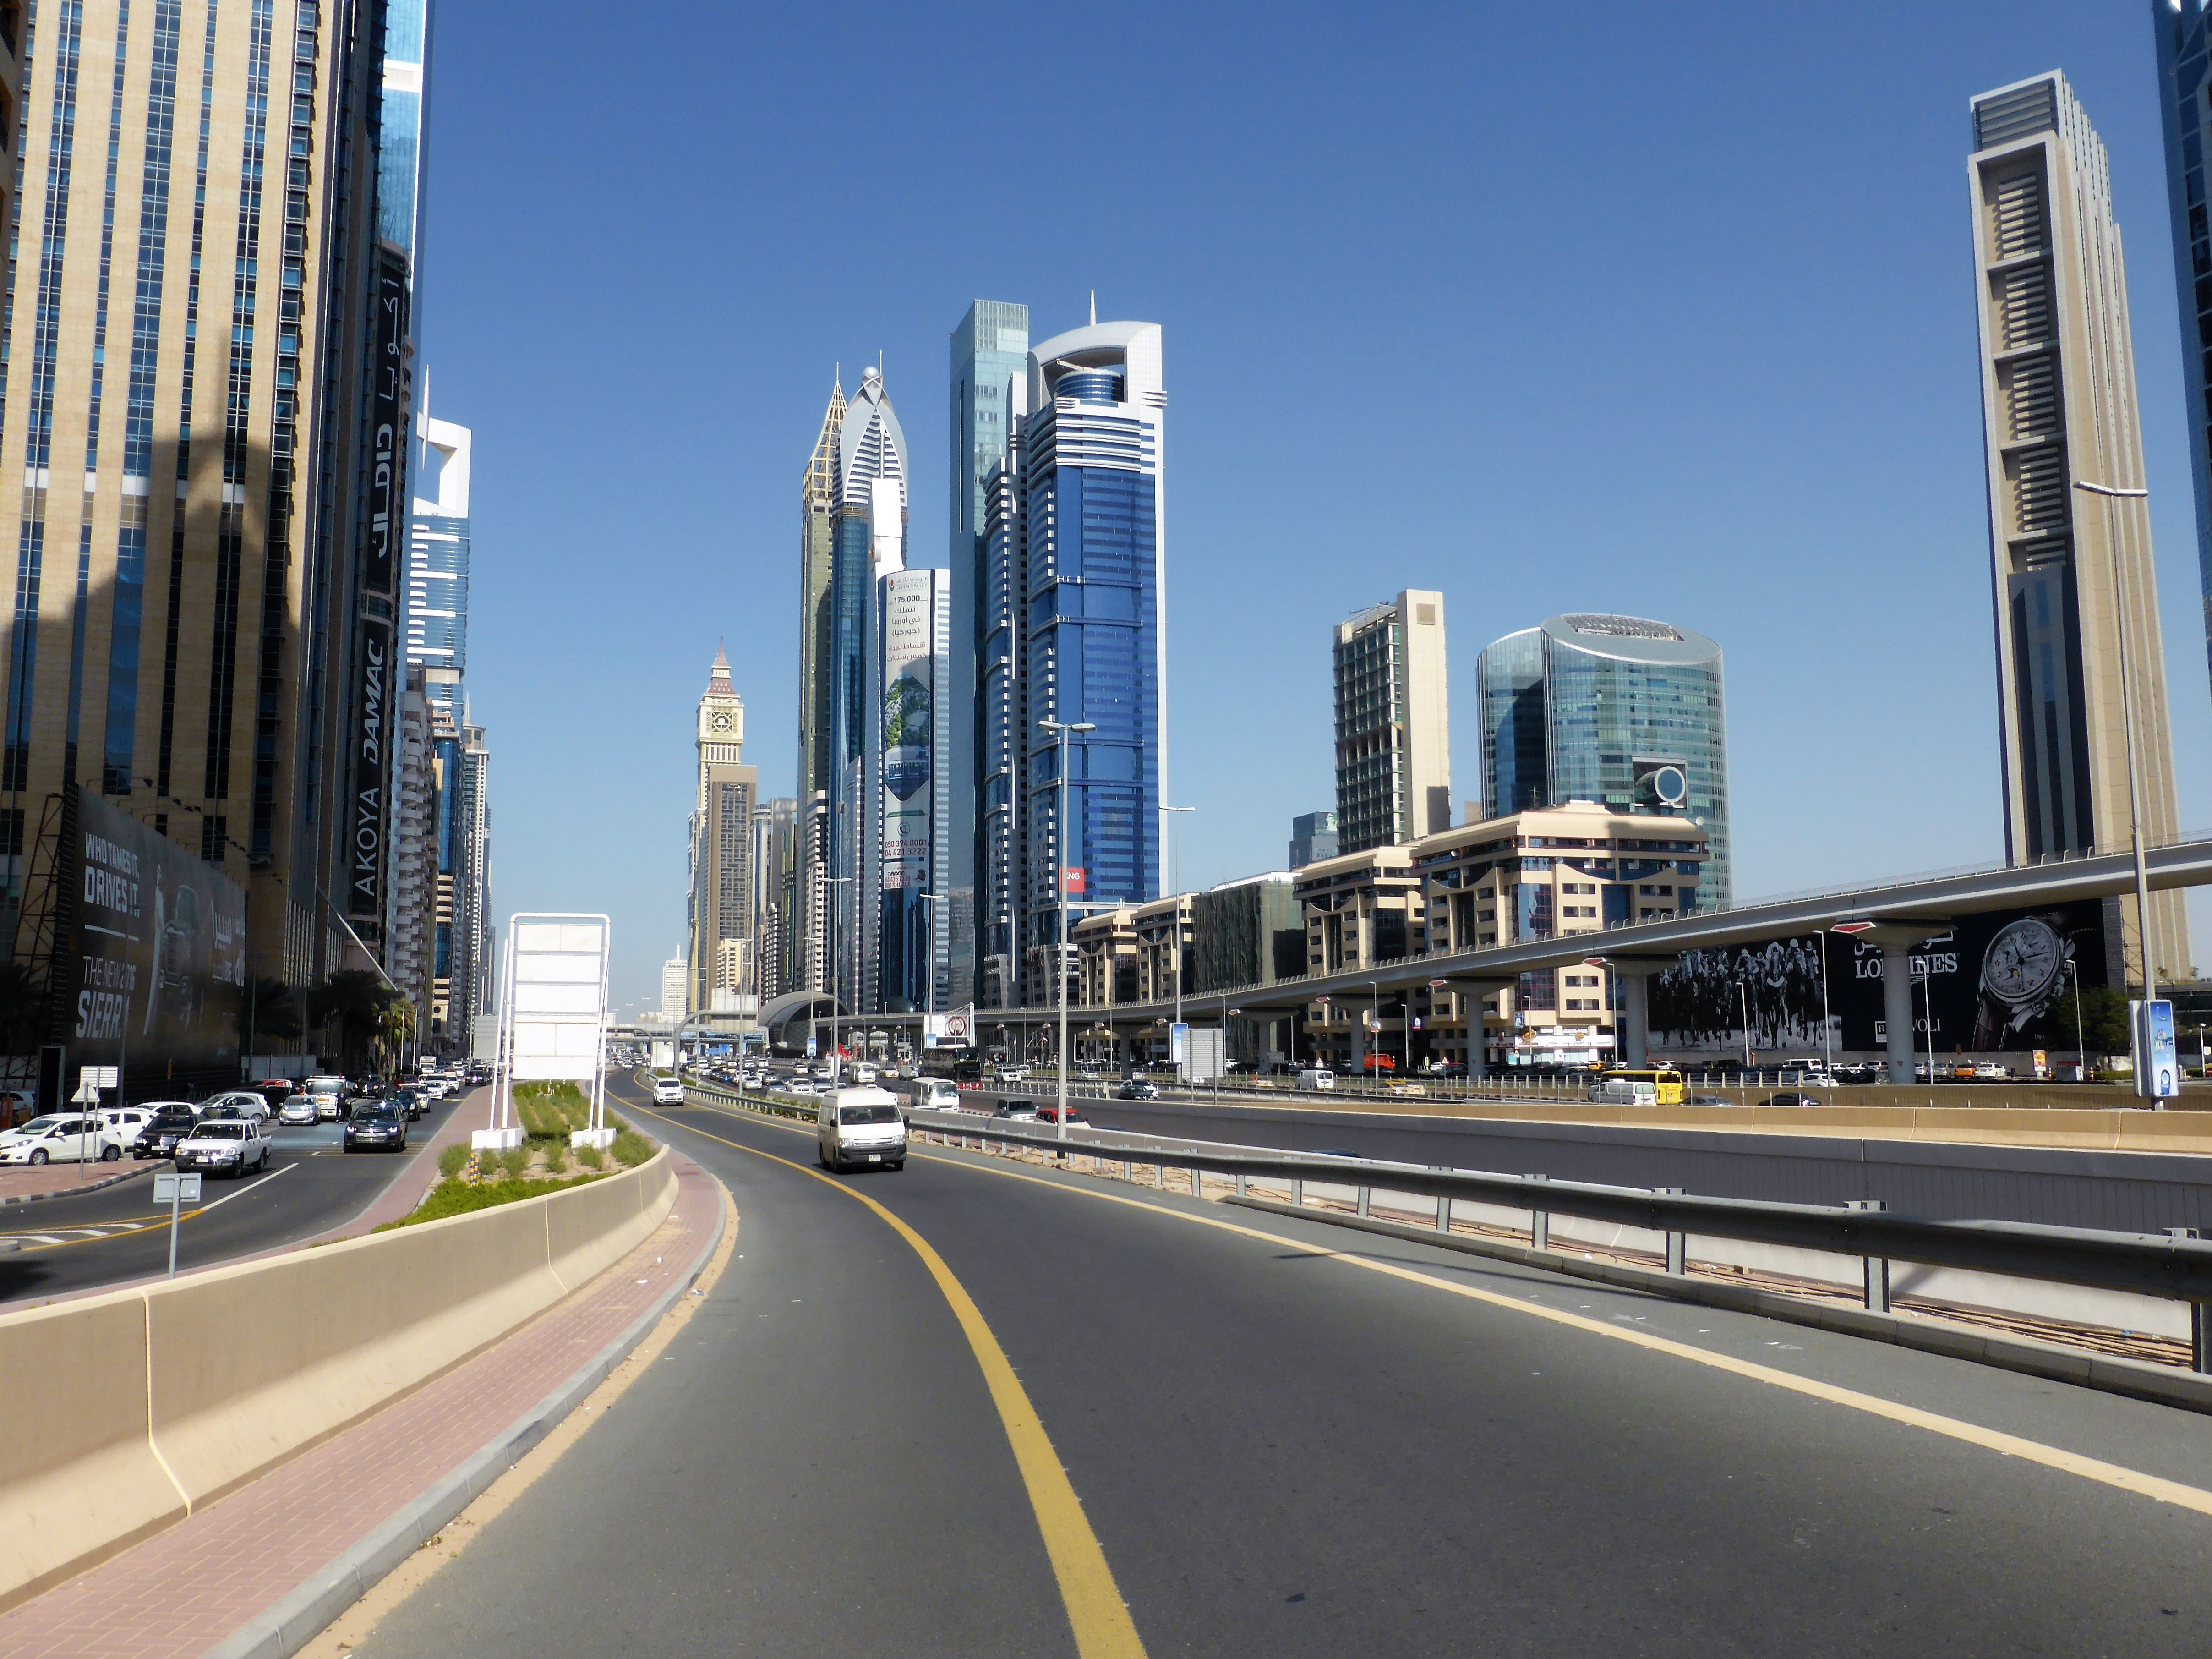
road, skyline, street, highway, city, skyscraper, cityscape, downtown, dubai, lane, tower block, public transport, skyscrapers, infrastructure, metropolis, neighbourhood, urban area, residential area, human settlement, metropolitan area, controlled access highway